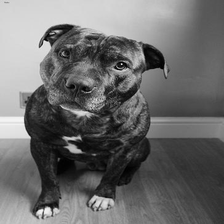
Species: dog
Breed: staffordshire bull terrier